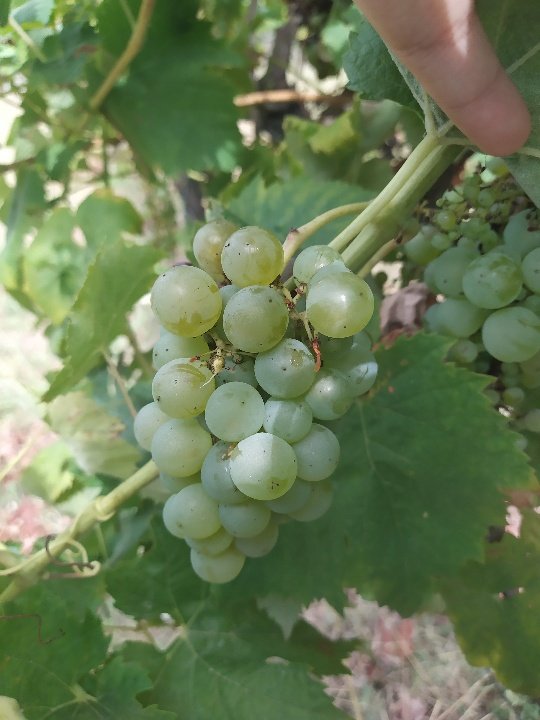
Berries visible: 49
Grape clusters: 2